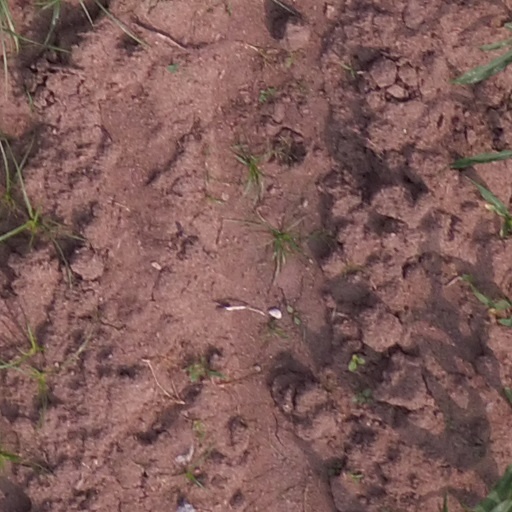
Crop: maize; corn